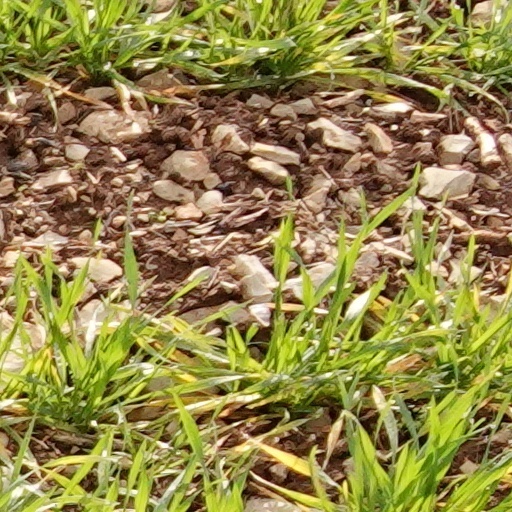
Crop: wheat